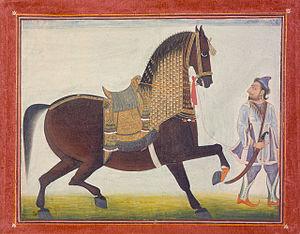
La représentation figurée dans les arts de l'Islam, c'est-à-dire, la production d'images figuratives d'êtres vivants, et en particulier des prophètes, dont Mahomet, fait l'objet de débats complexes dans la civilisation islamique, à l'intersection de facteurs artistiques, religieux, sociaux, politiques et philosophiques.